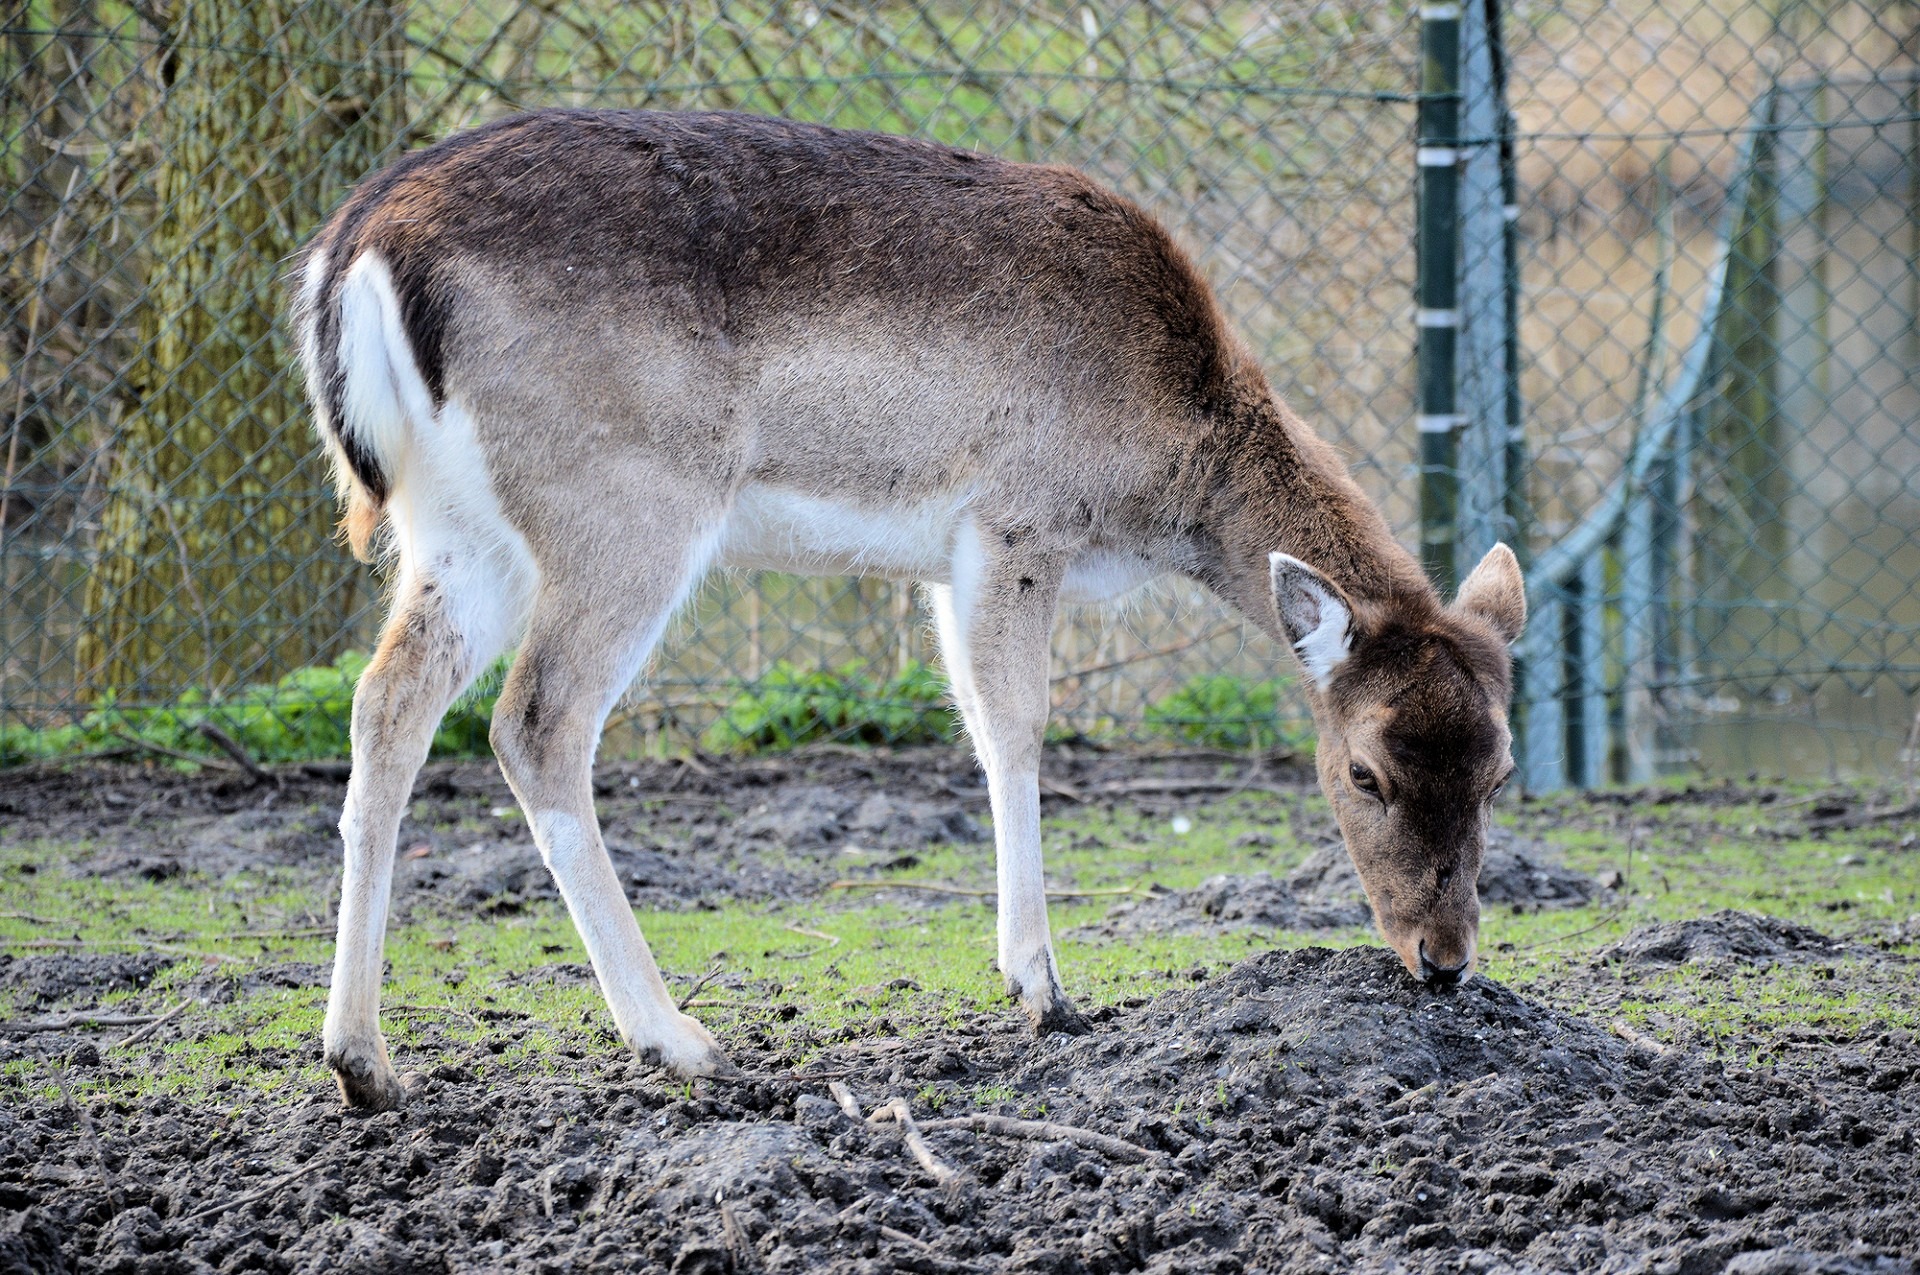
nature, alone, isolated, wildlife, deer, zoo, grazing, brown, mammal, fauna, feeding, eating, single, animals, mammals, vertebrate, fences, parks, white tailed deer